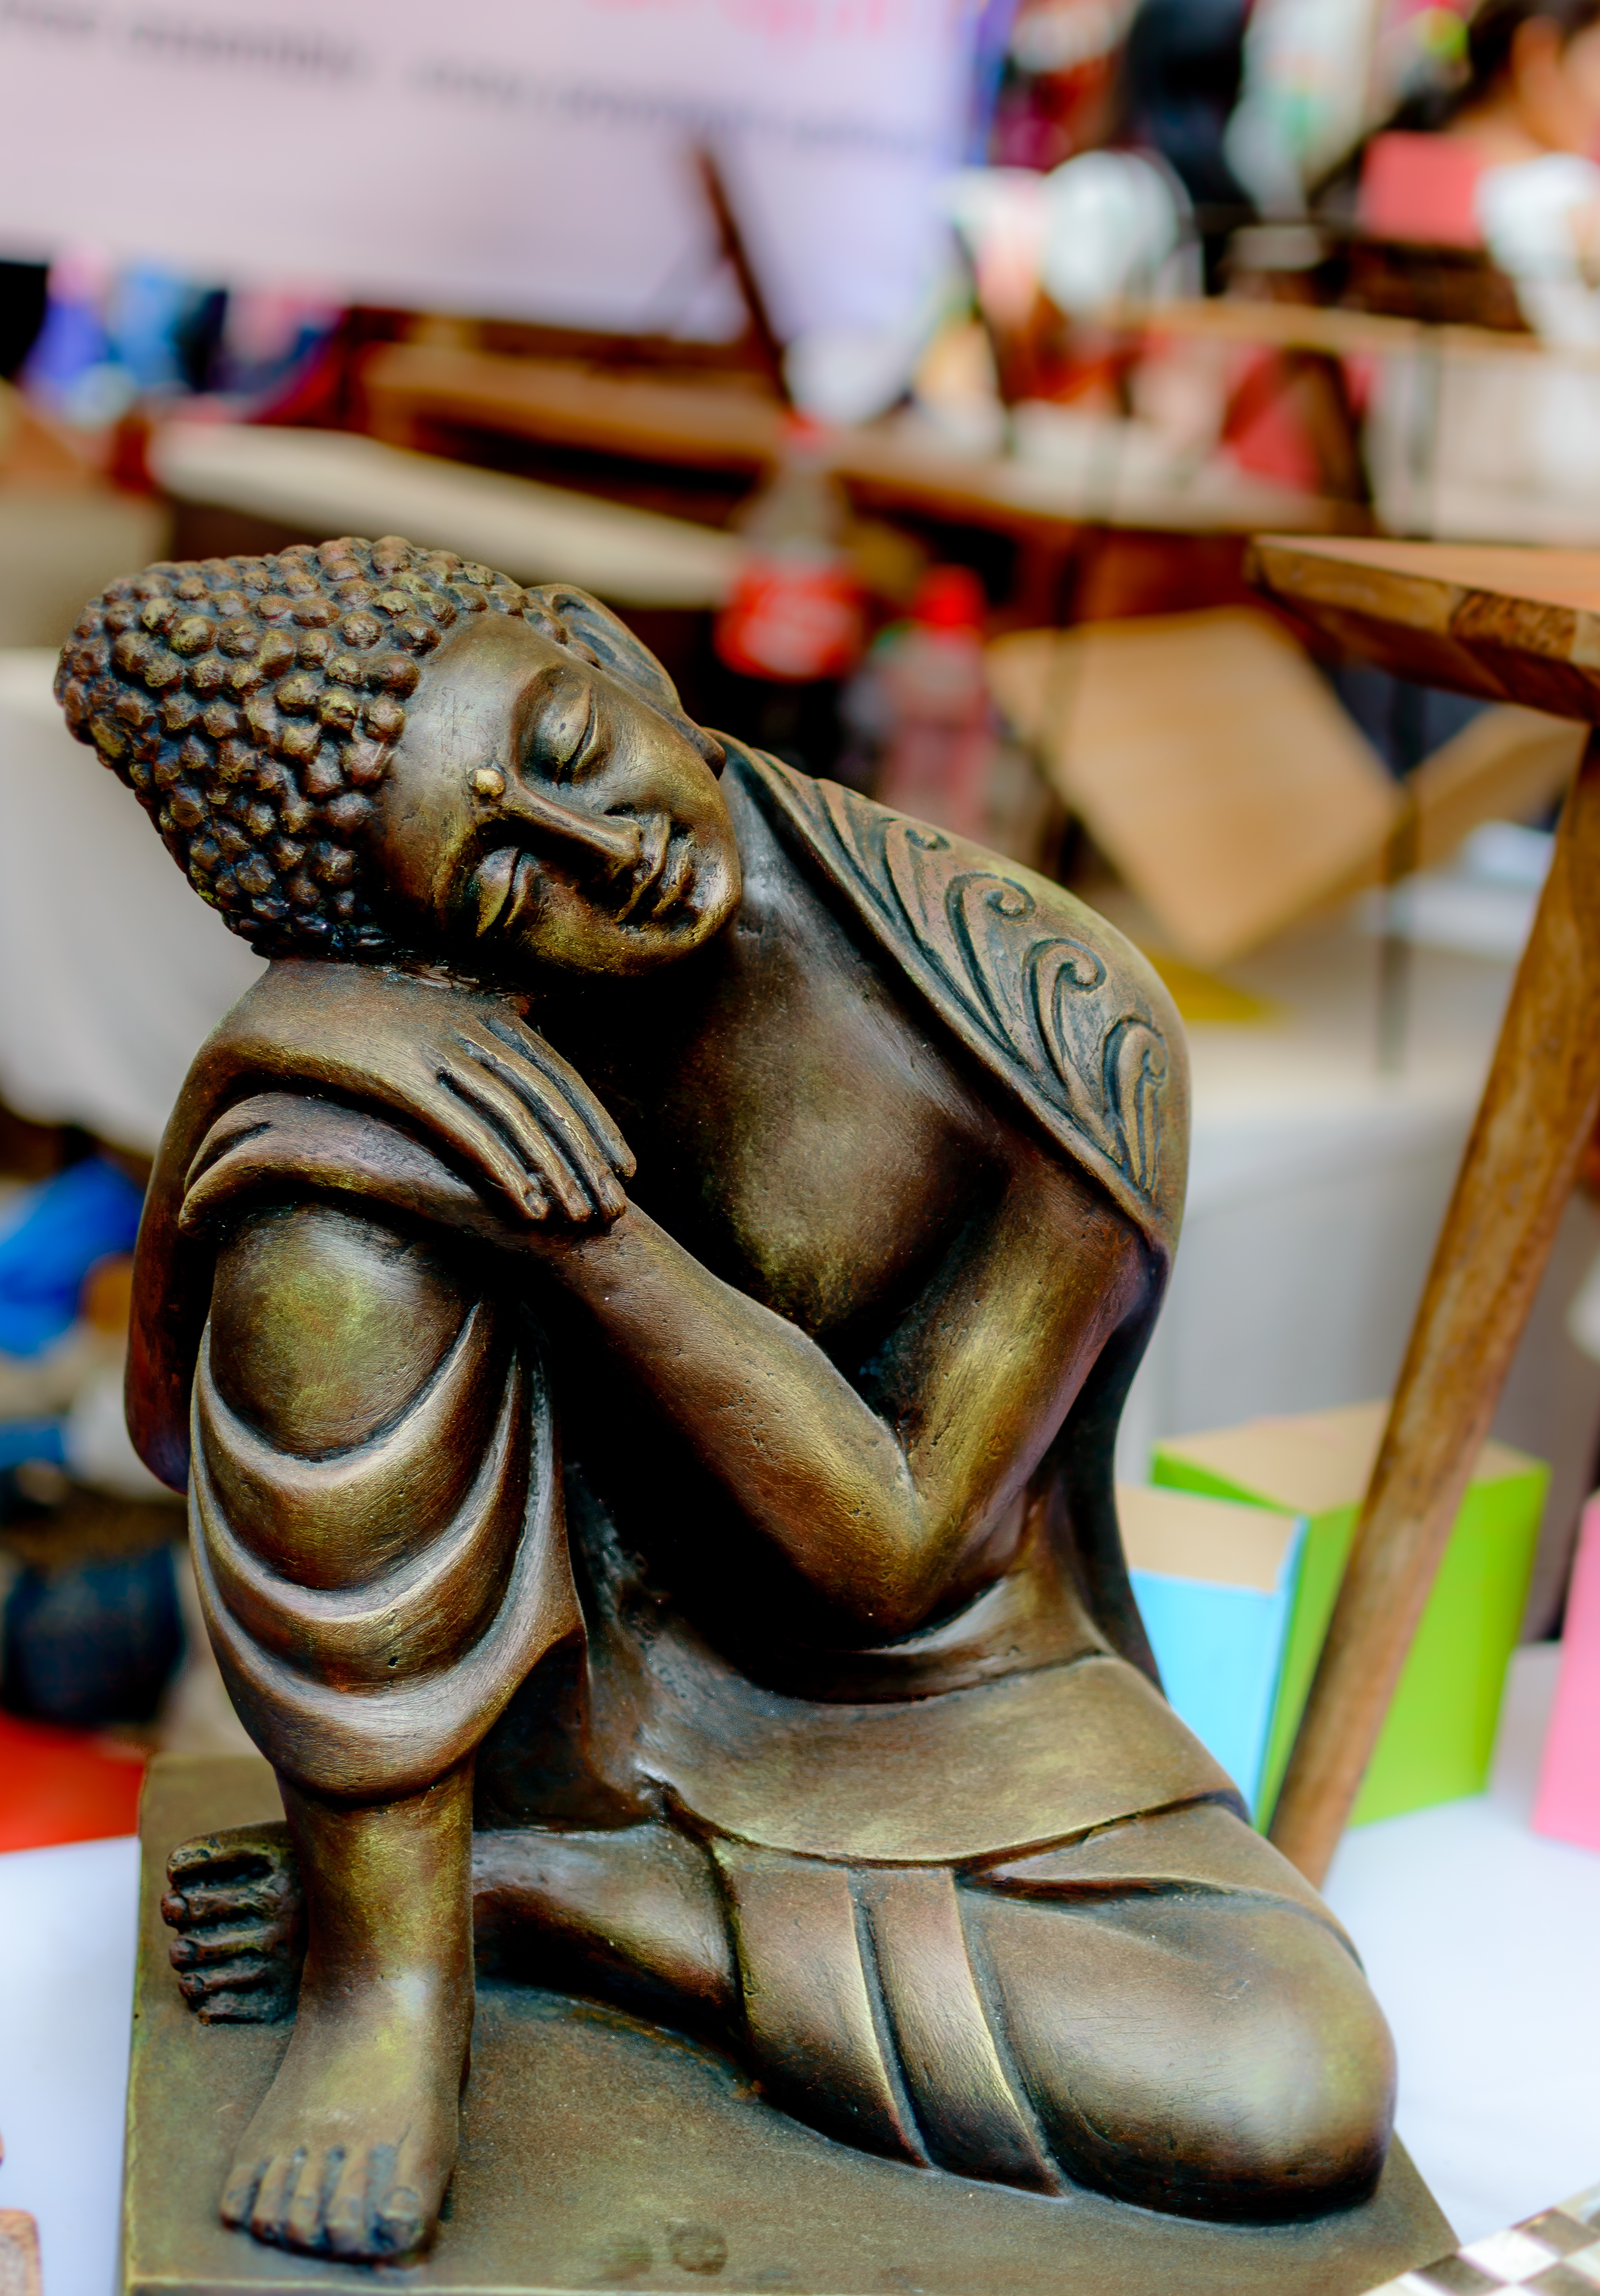
wood, monument, statue, peaceful, peace, meditate, buddhist, buddhism, zen, sculpture, art, meditation, temple, monastery, buddha, prayer, culture, beautiful, carving, harmony, buddha head, ancient history